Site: brandenburg
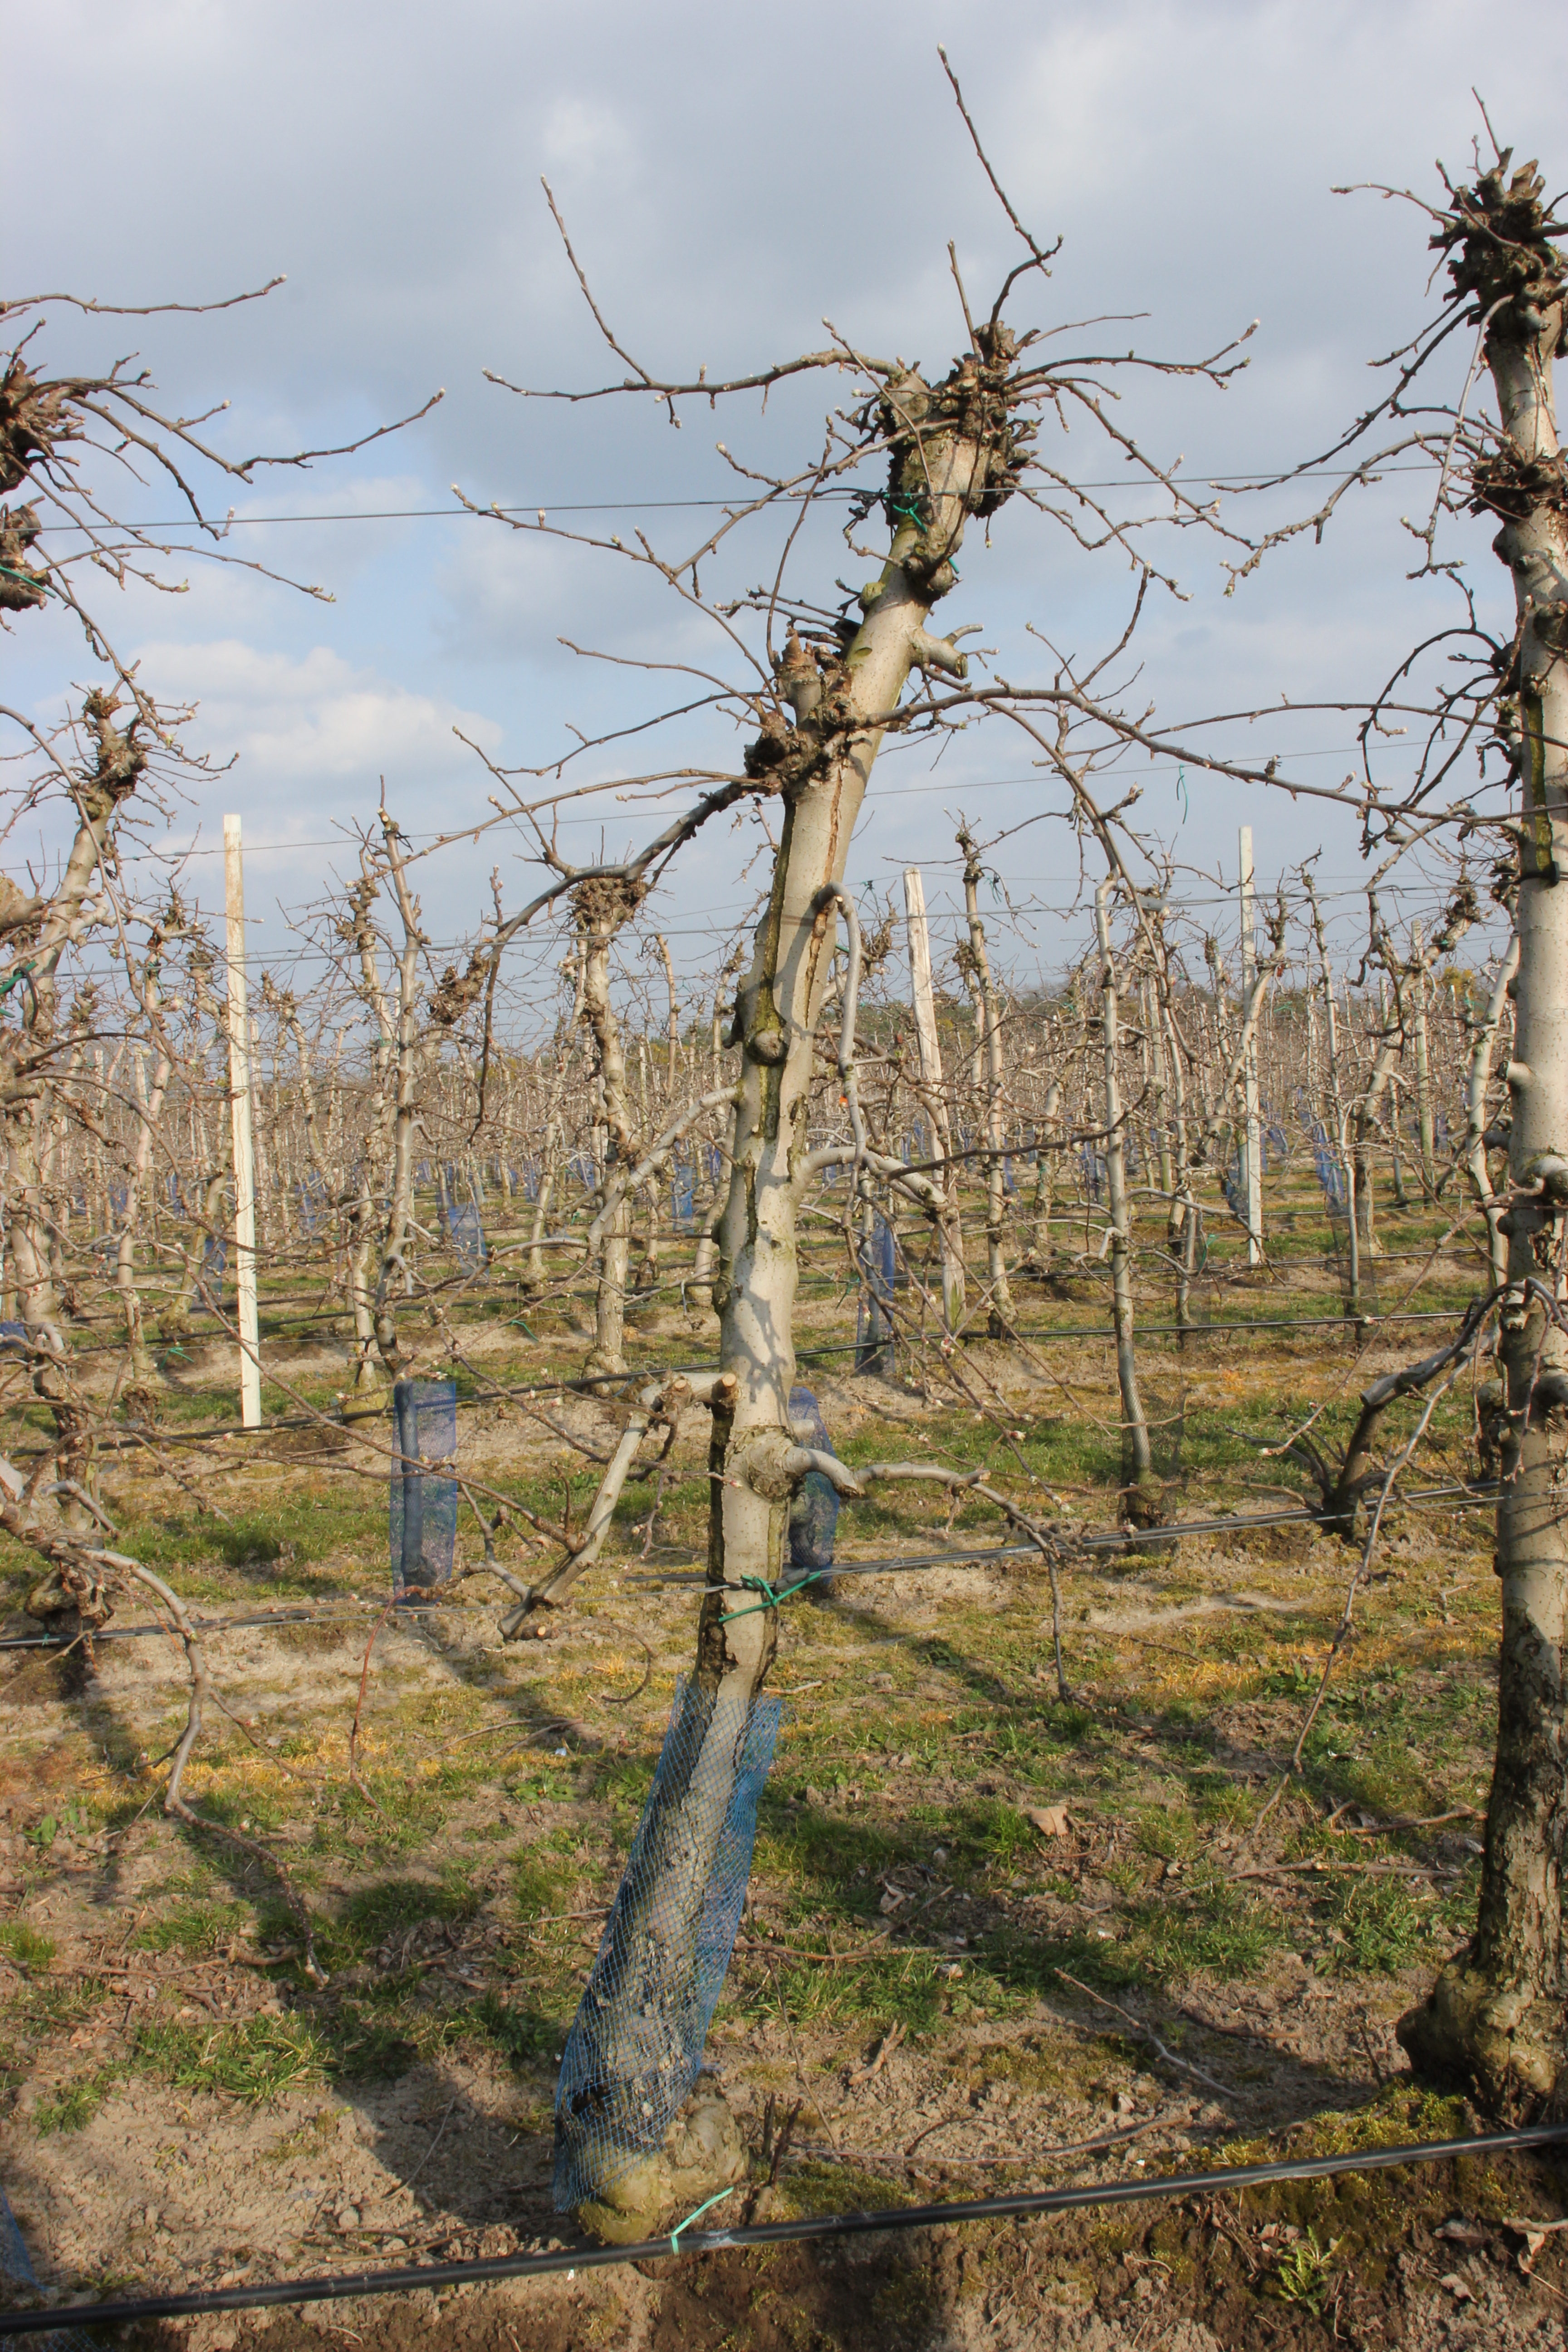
Growth stage (BBCH 03): Bud development